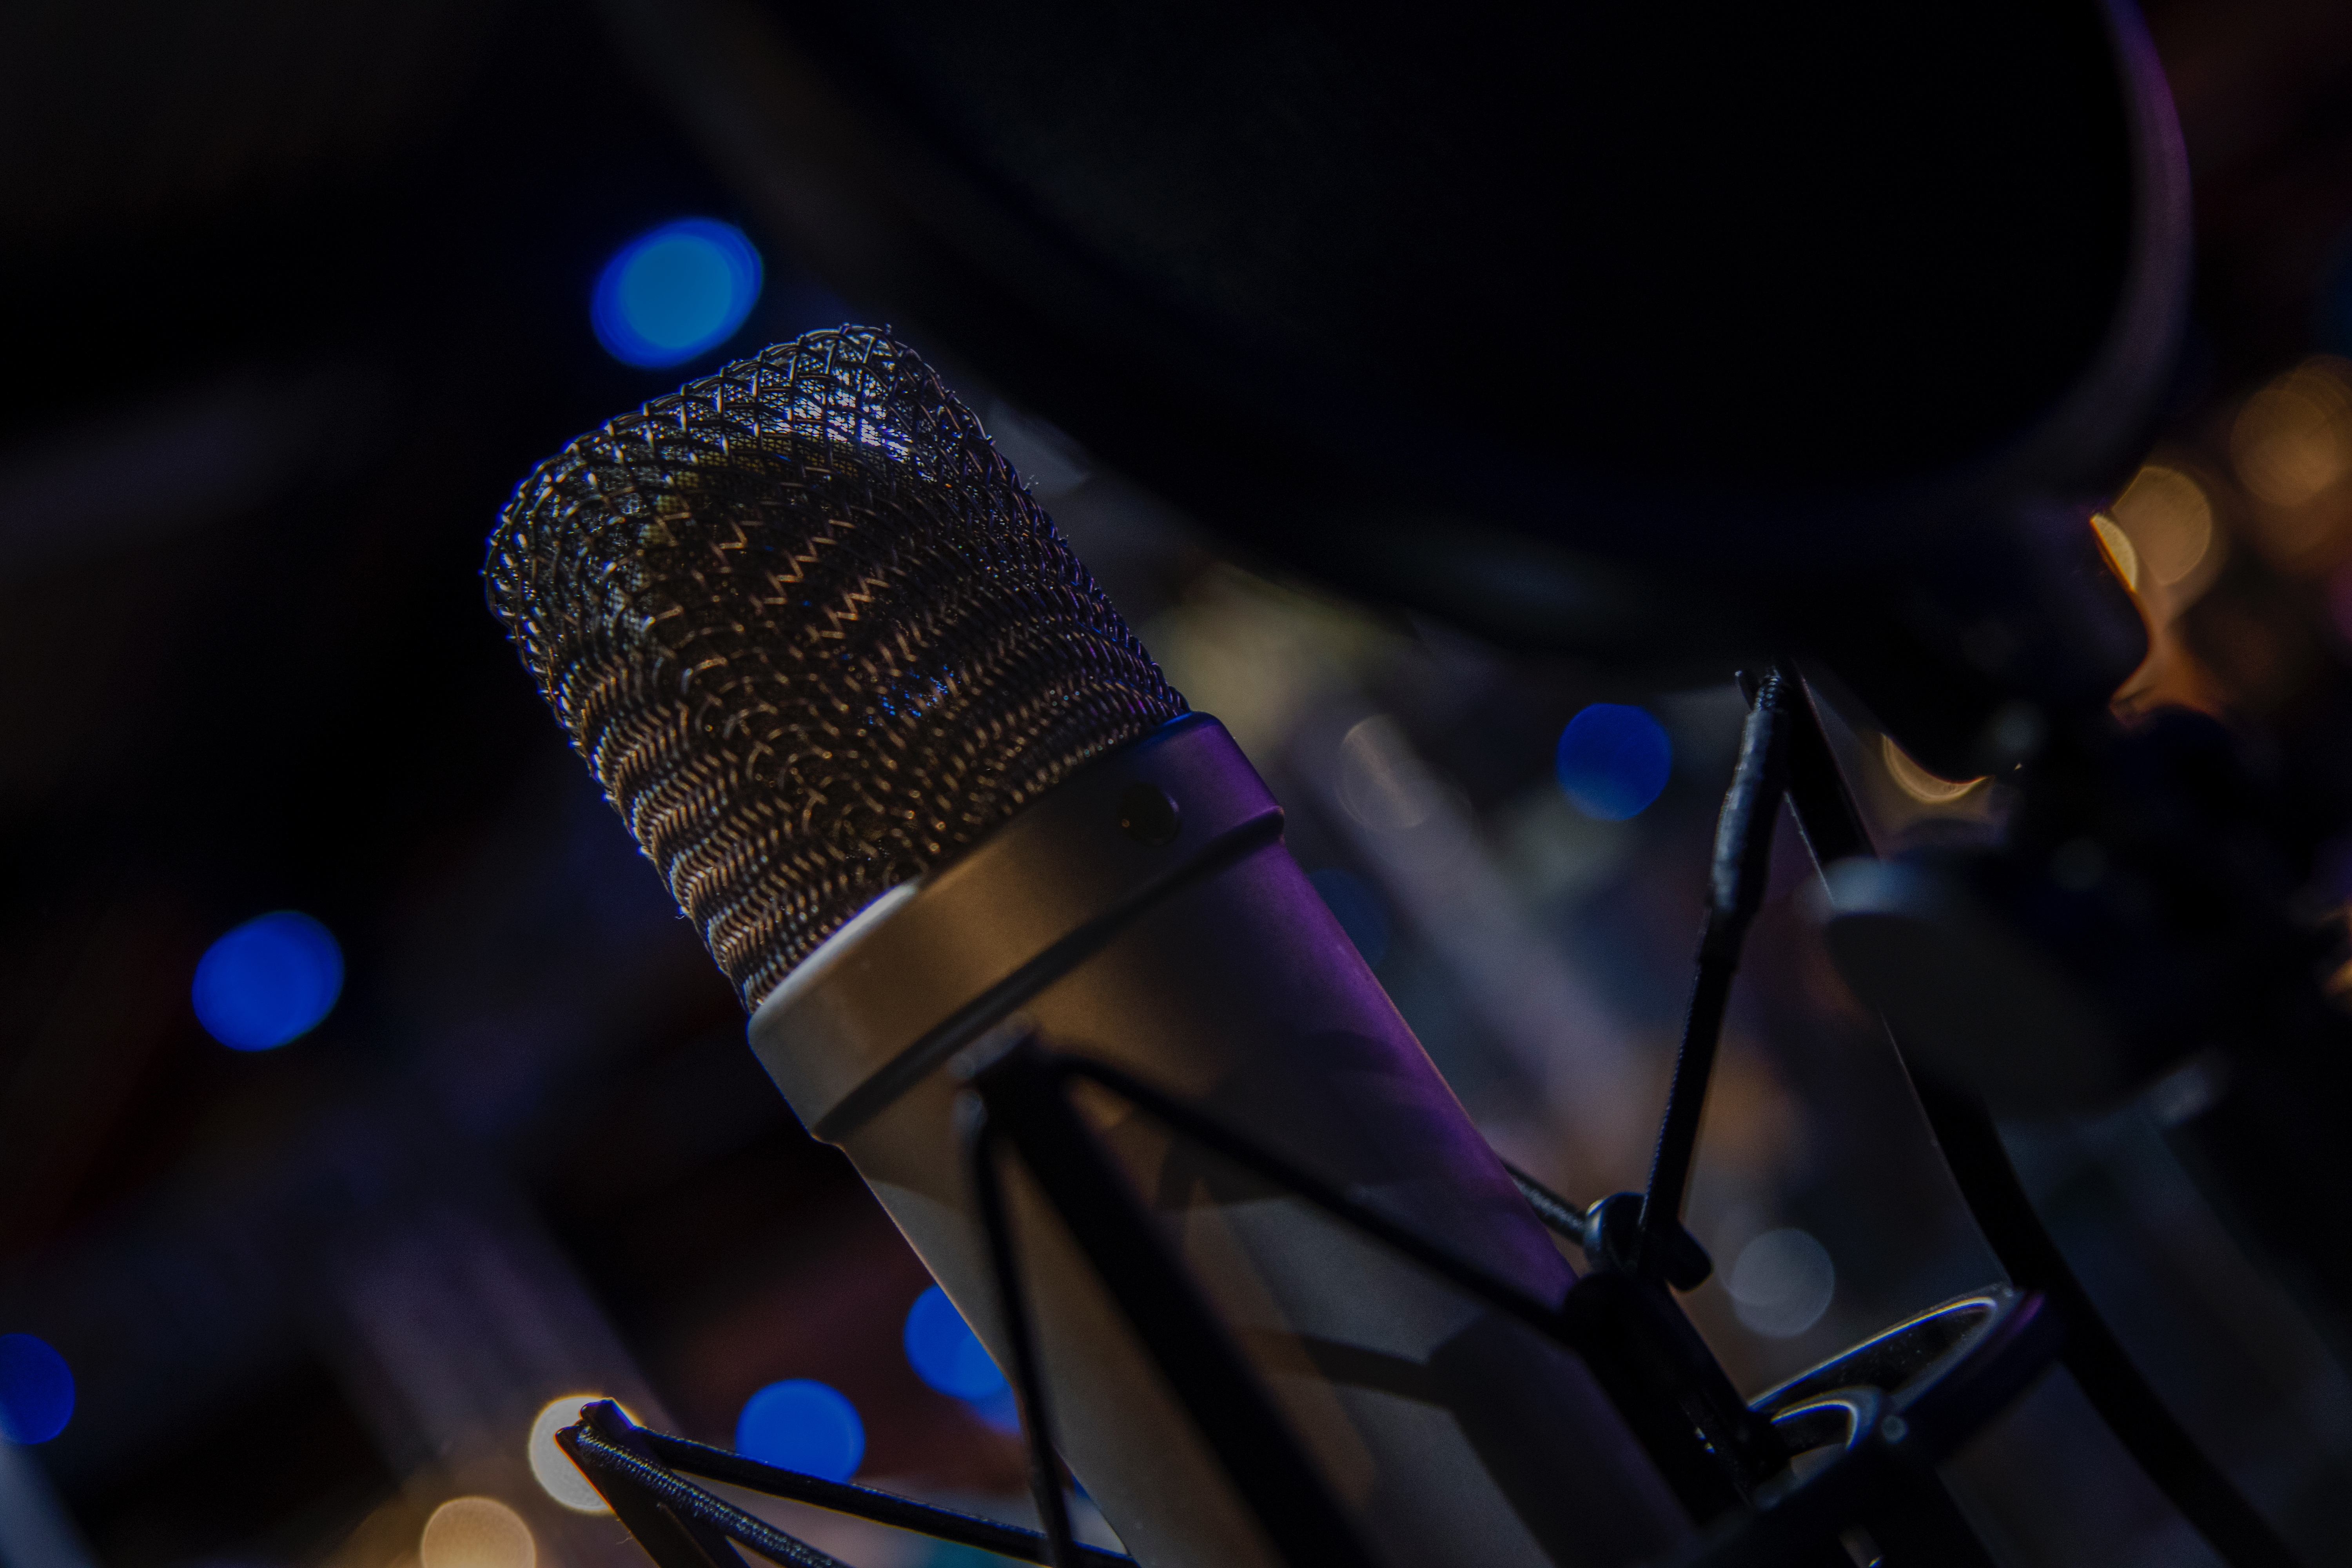
cool image, cool photo, i